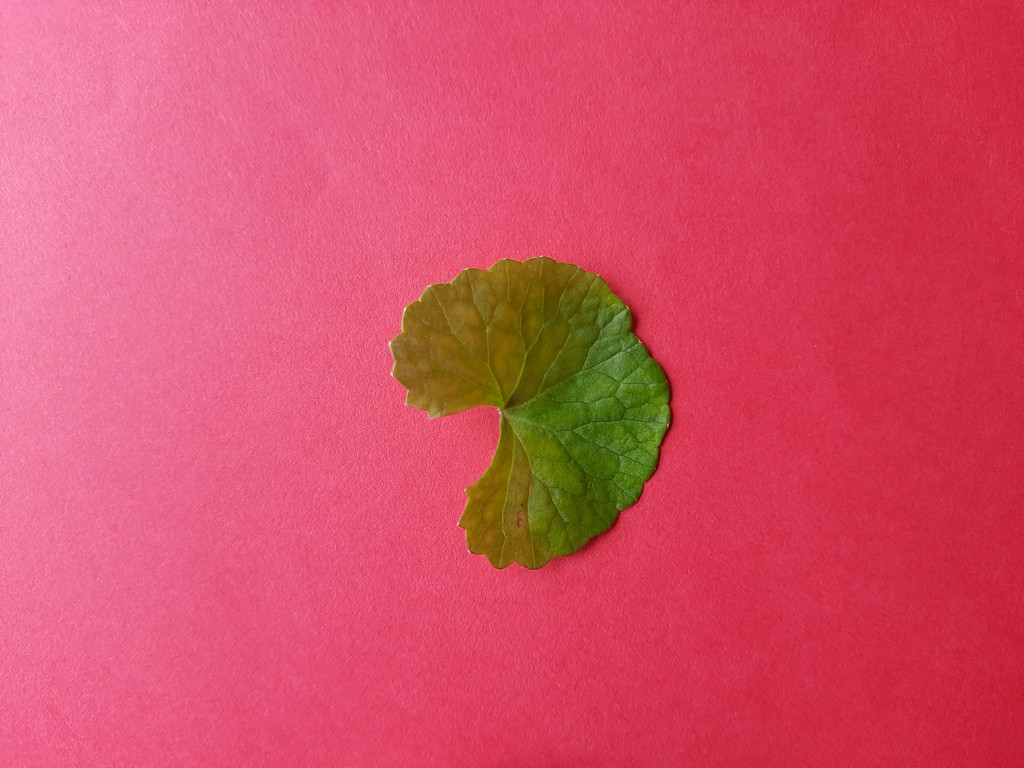
Label: Healthy